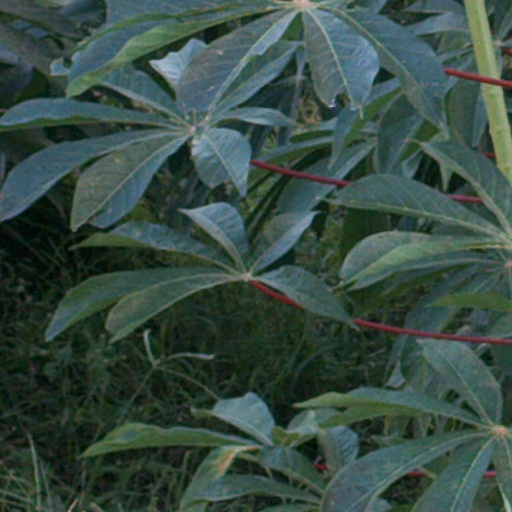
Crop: cassava